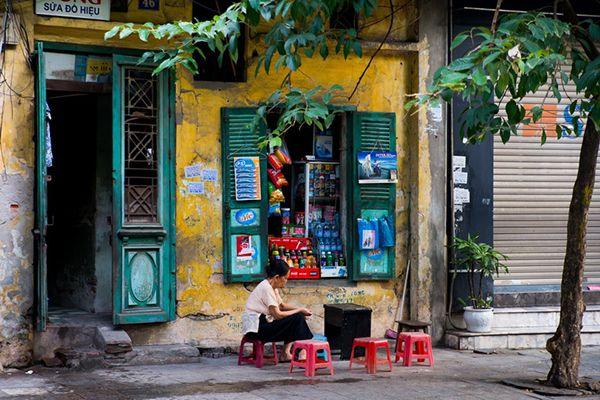
có một người phụ nữ đang ngồi ở phía dưới cửa sổ căn nhà